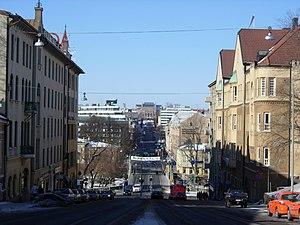
Keskusta est le centre ville de Turku en Finlande.